Ramazan Bashardost

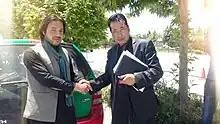
Ramazan Bashardost (right), member of the Afghan parliament

Ramazan Bashardost (born 1961) is an Afghan politician who was the former planning minister in Afghanistan and a former member of the National Assembly of Afghanistan. He was an independent candidate in the 2009 Afghan presidential election.